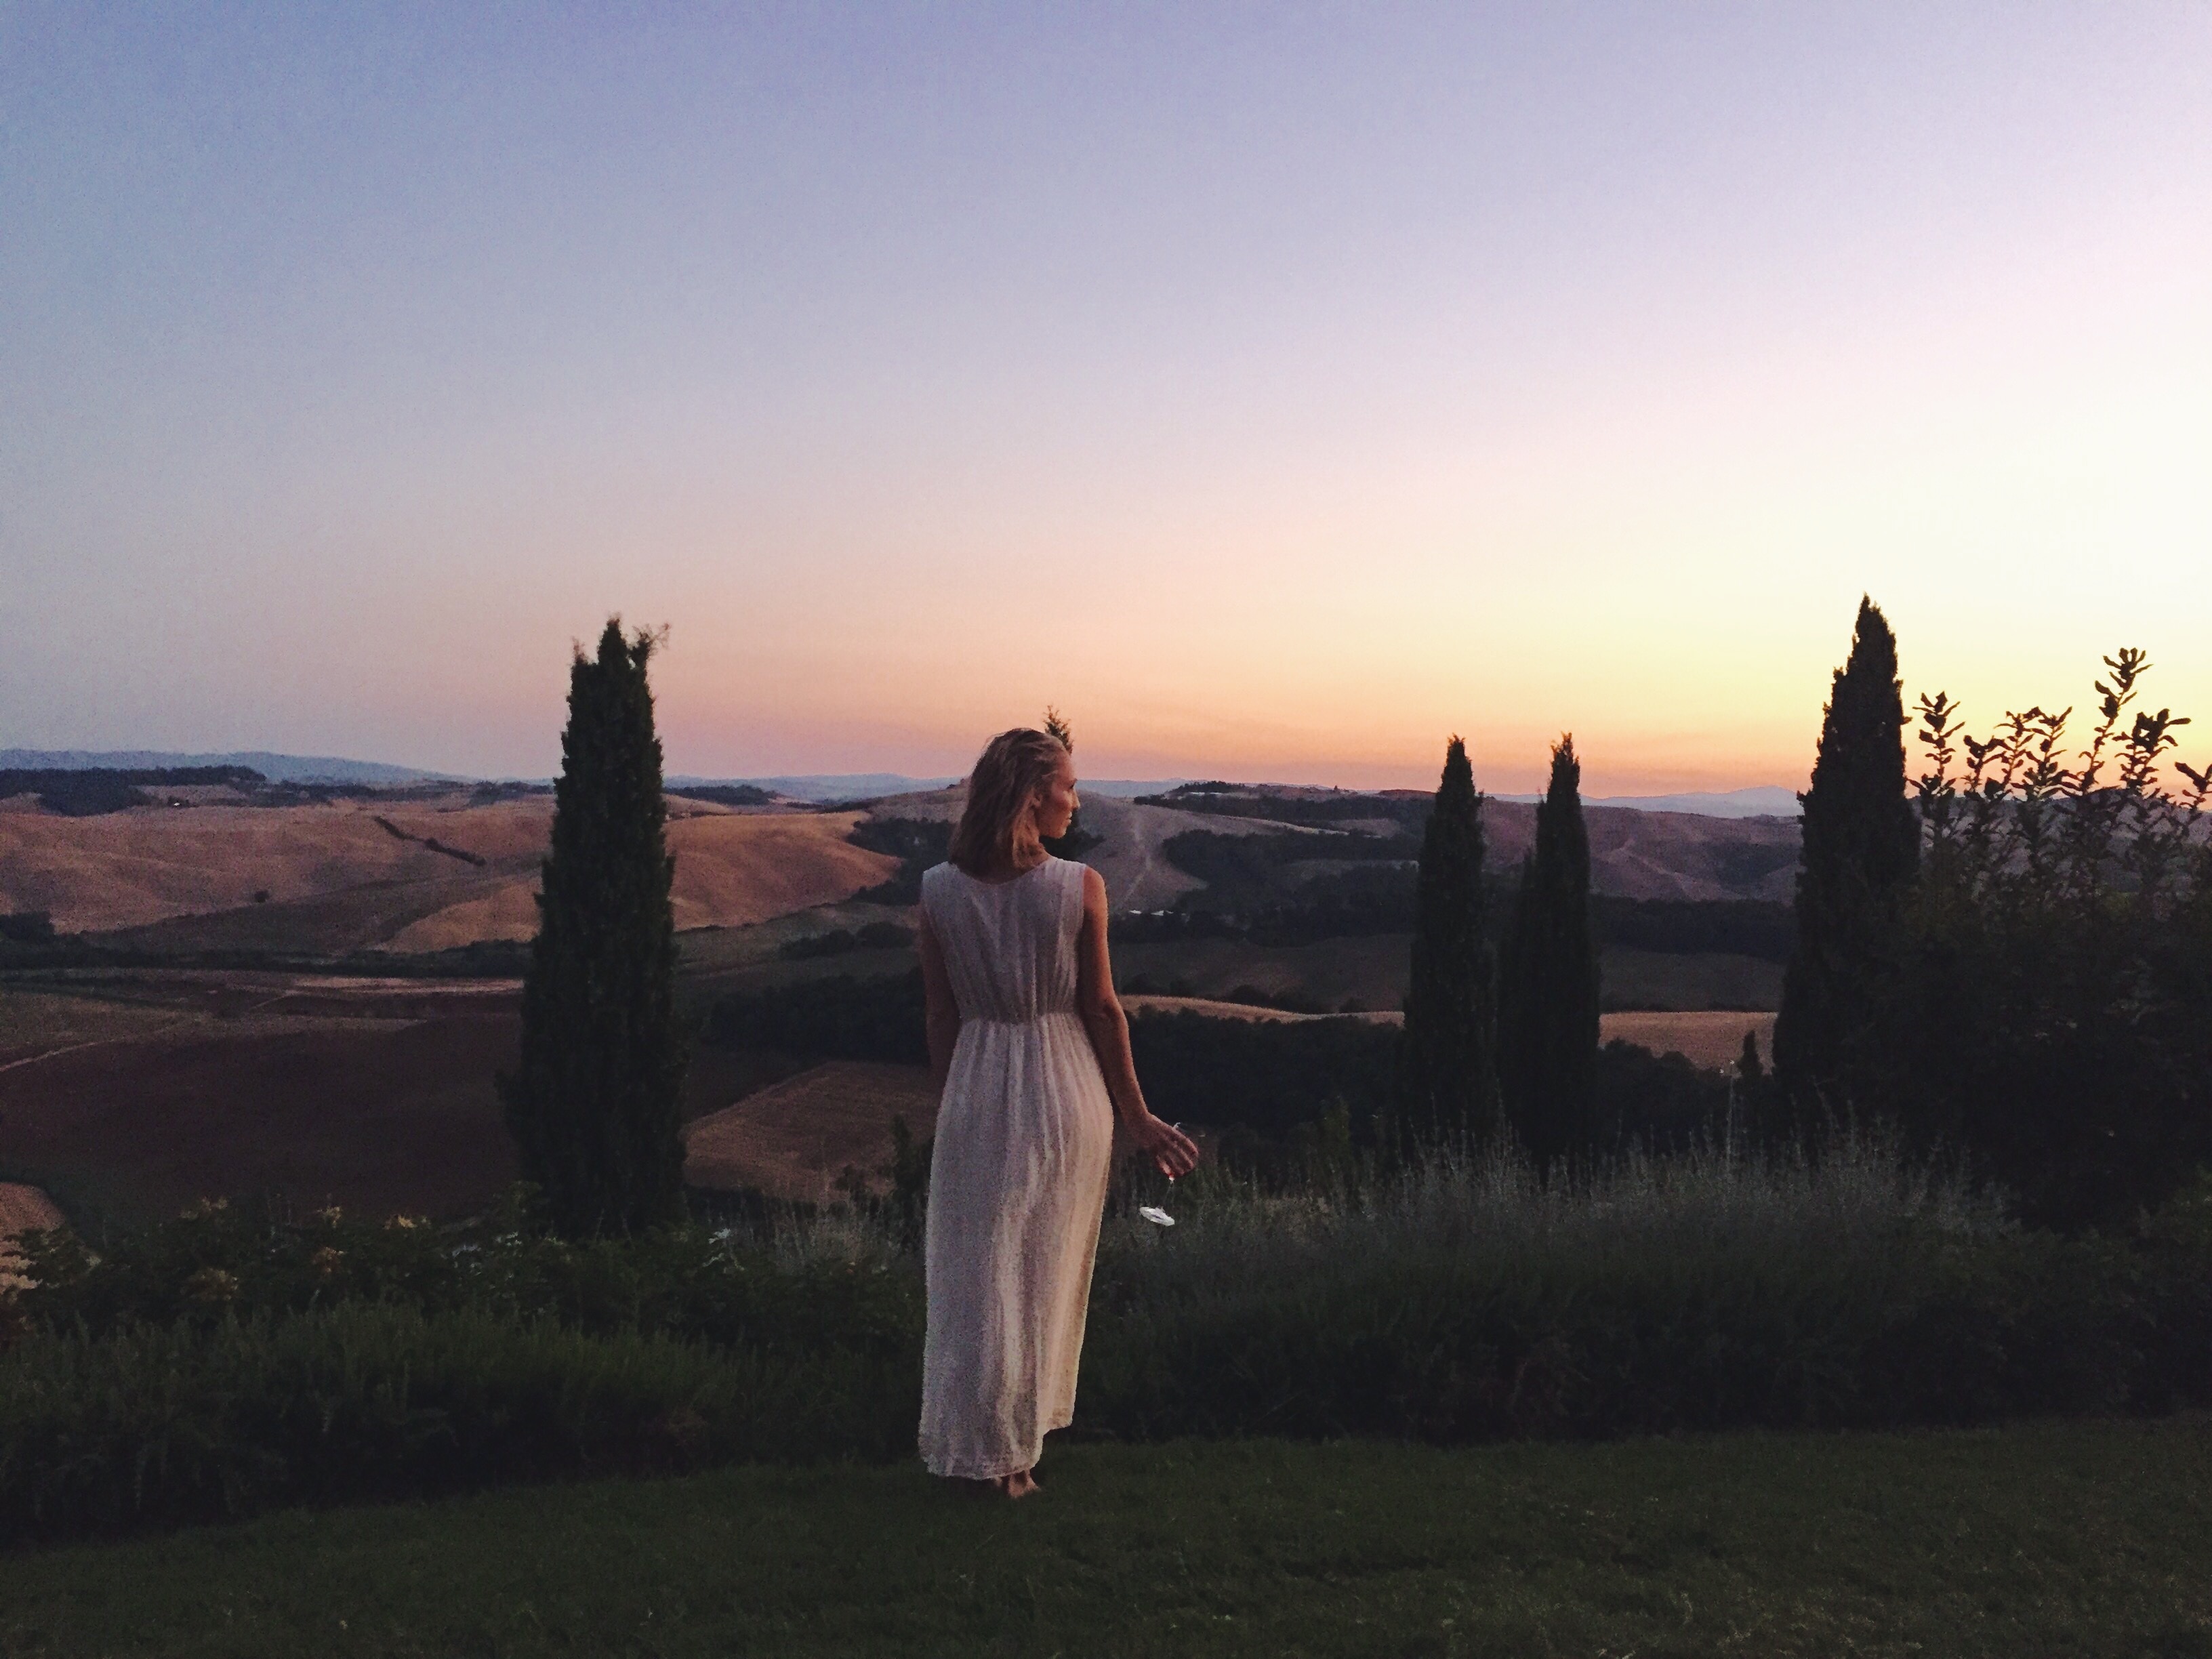
landscape, horizon, mountain, sunrise, sunset, sunlight, morning, hill, dawn, dusk, evening, temple, atmospheric phenomenon